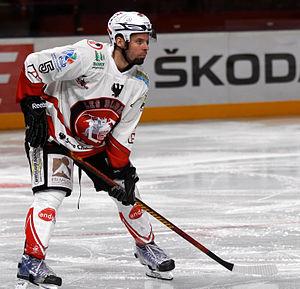
Viktor Szélig est un joueur professionnel de hockey sur glace hongrois. Il évolue au poste de défenseur. Il compte plus de deux-cent sélections en équipe nationale de Hongrie dont il est le capitaine depuis 2009. Formé au Dunaferr SE Dunaújváros, il est triple champion de Hongrie. En 2006, il rejoint le club français de Briançon avec qui il remporte la Coupe de France 2010 et 2013 ainsi que la Coupe de la Ligue 2012.